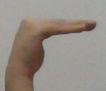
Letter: haa